Thor (motorcycles)

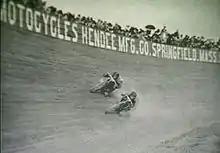
Two people on motorized bicycles race on a board track in 1911.

Thor hired William Ottaway in 1909, and he led Thor to success in motorcycle racing during his tenure until he left the company in 1913. Ottaway was noted for his ability to tune engines and Thor set national records with Thor bikes. At this time much of the racing was on dirt tracks or tracks of wooden boards, and racing was noted as important for of recognition on the motorcycle market. (see also Board track racing)